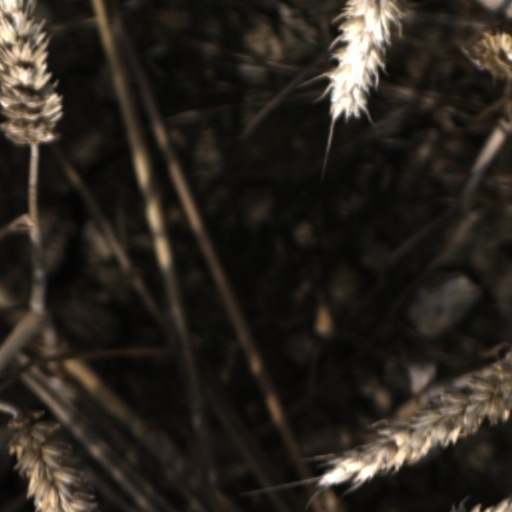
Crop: wheat